Hakodate City Museum of Northern Peoples

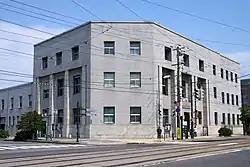

first opened as the in Hakodate, Hokkaidō, Japan in 1989. Located in the former Bank of Japan Hakodate Branch building of 1926, after the transfer out of materials relating to the poet to the , the museum reopened in its current guise in April 1993. It displays objects that were formerly part of the collection of the , including materials relating to the Orok as well as 750 items used in the daily life of the Ainu that have been jointly designated an Important Tangible Folk Cultural Property.